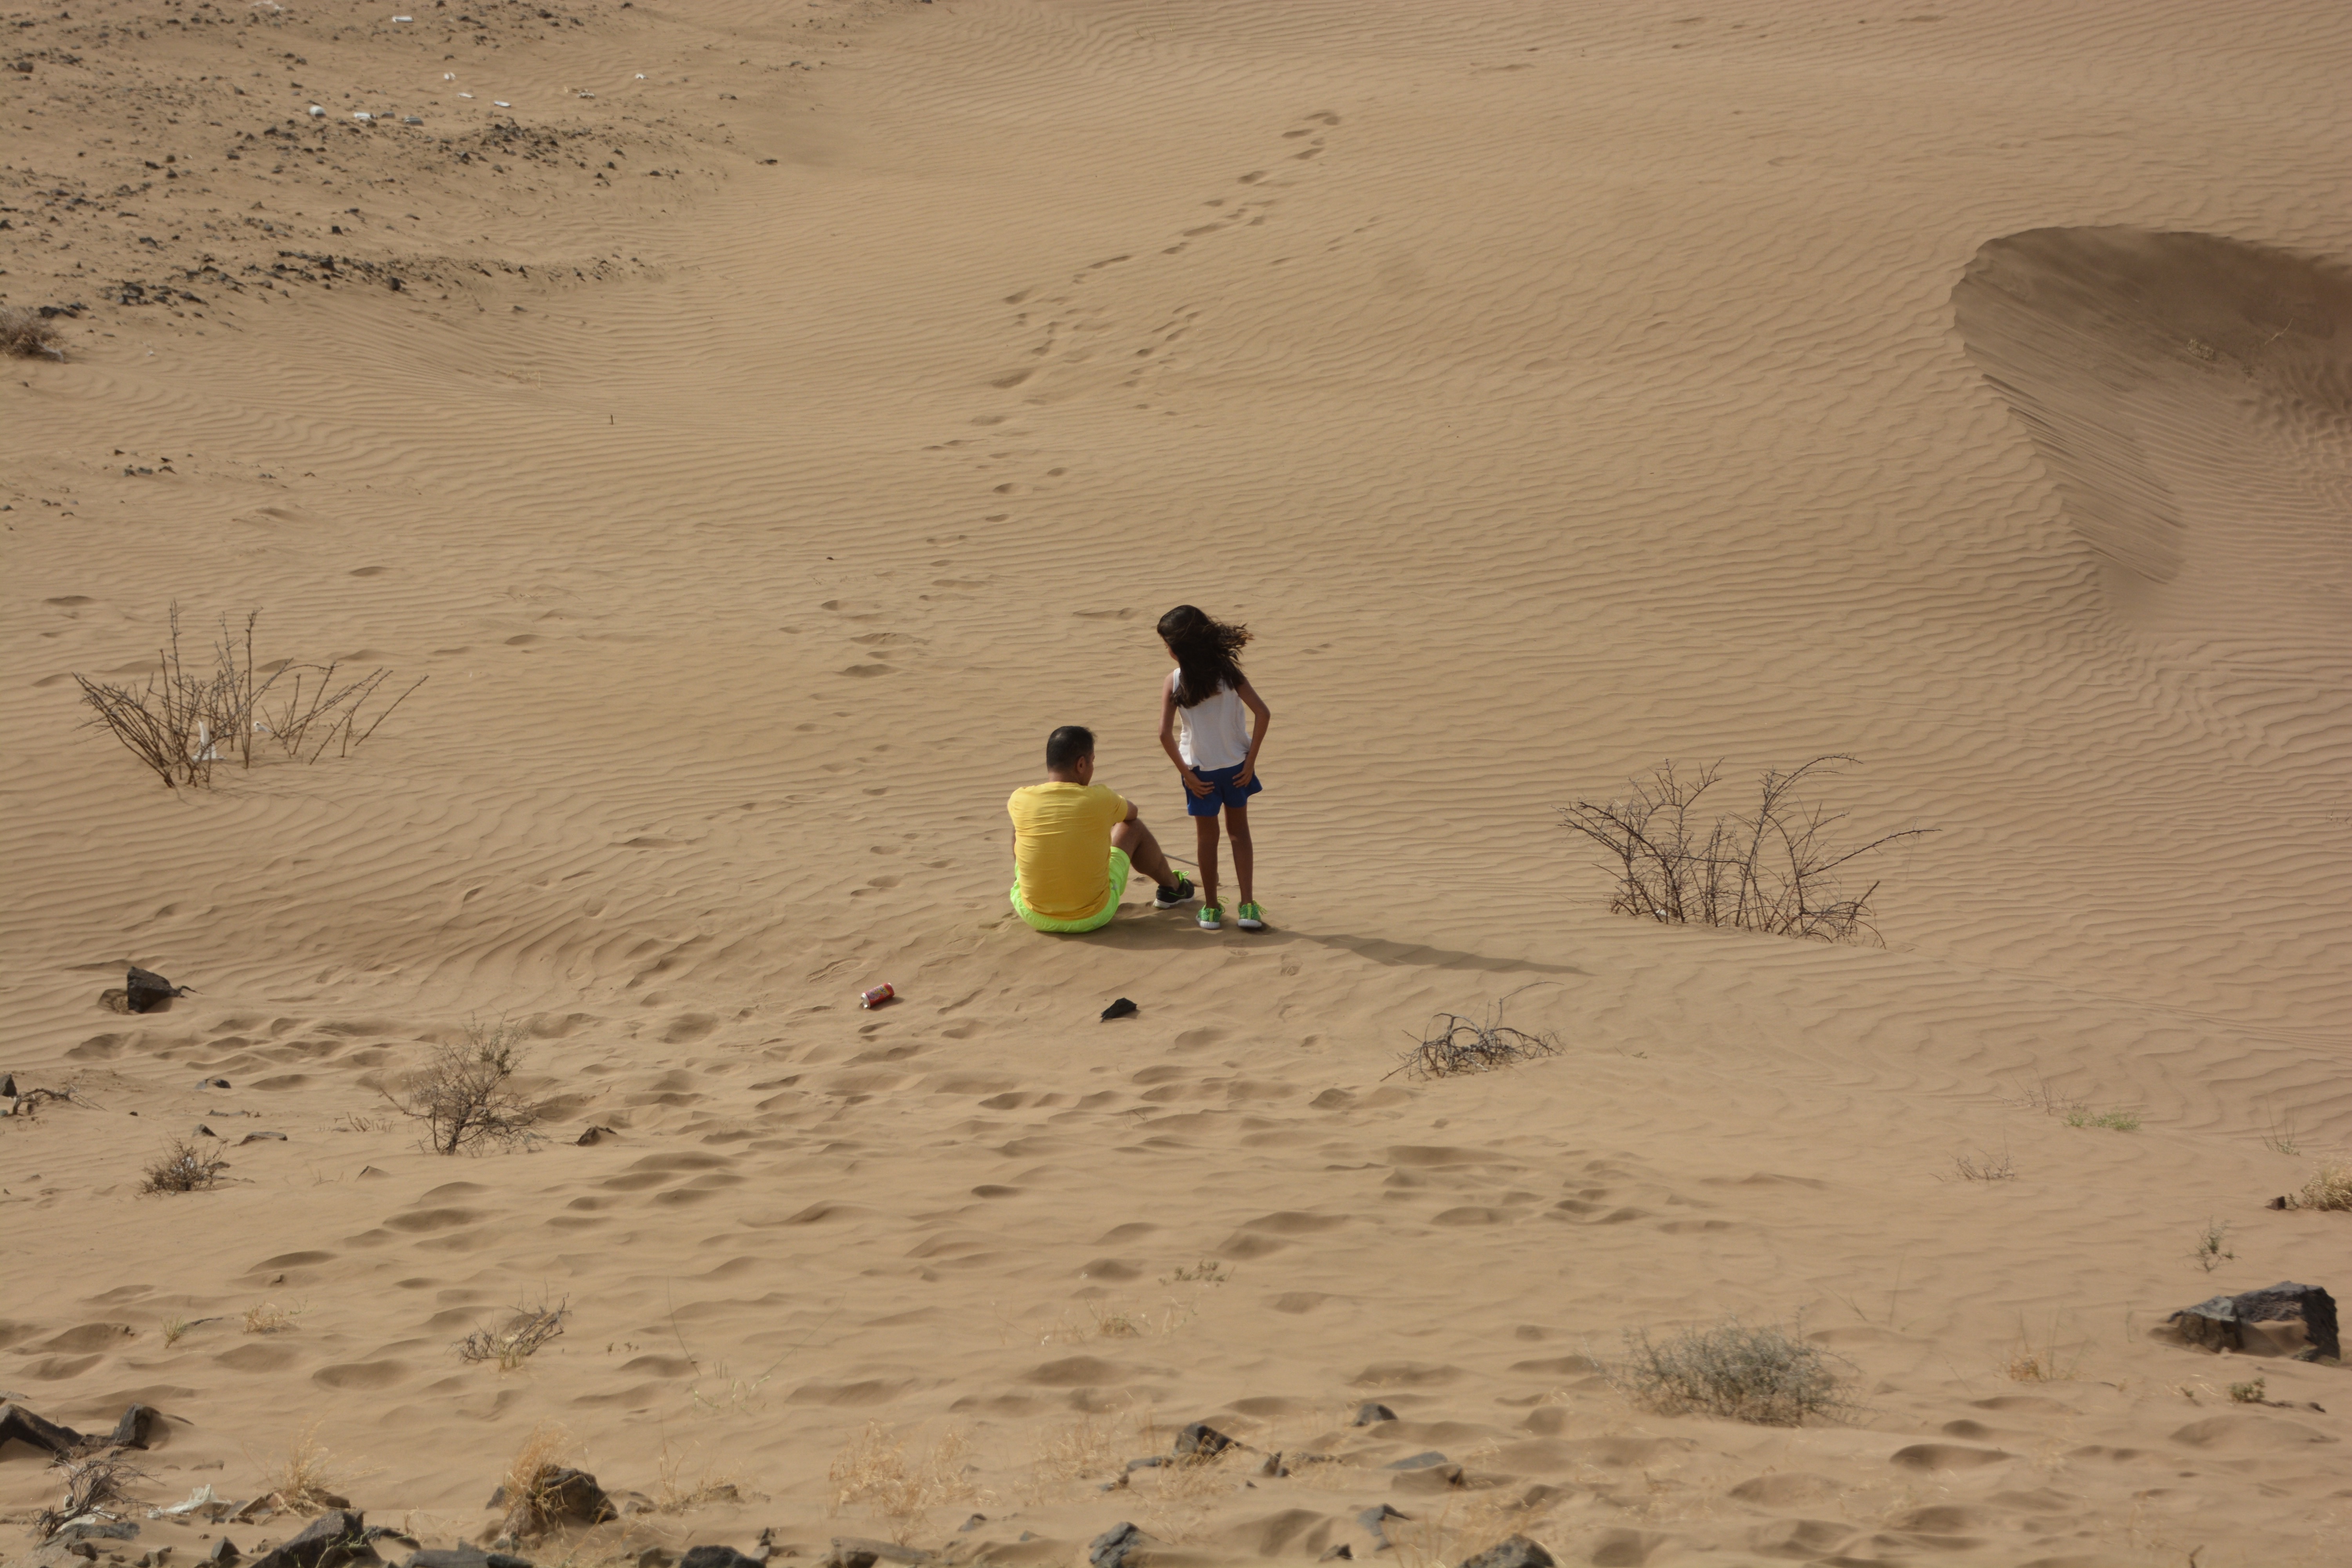
landscape, sand, desert, dune, material, habitat, sahara, wadi, landform, erg, natural environment, geographical feature, aeolian landform